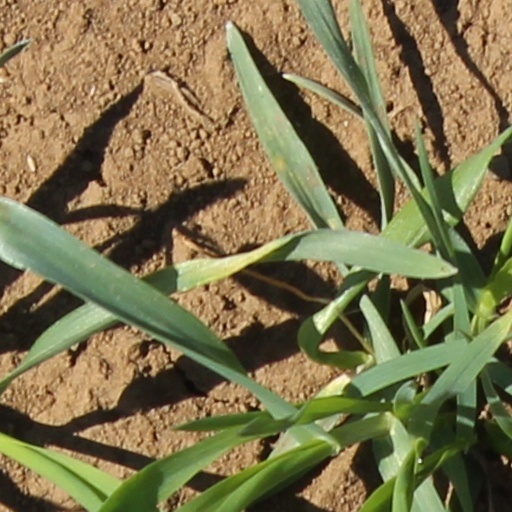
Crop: wheat